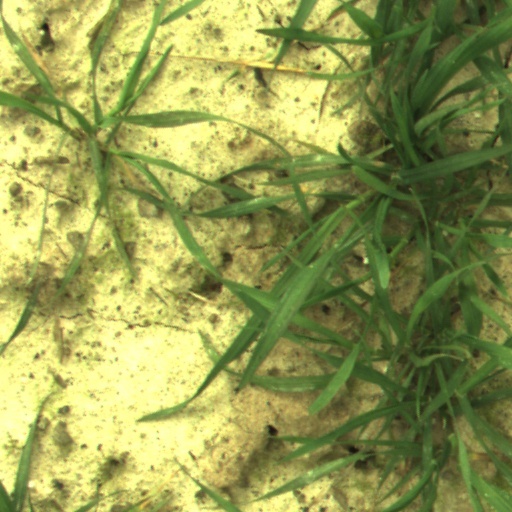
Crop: wheat